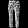
Label: Trouser